Barbados Black Belly

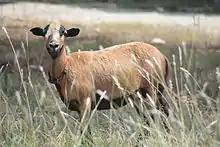
An ewe

The Barbados Black Belly is a breed of domestic sheep from the Caribbean island of Barbados. It is raised primarily for meat. Unlike most tropical sheep, it is highly prolific, with an average litter size of approximately 2.